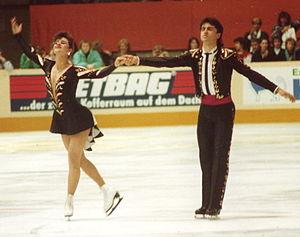
Paul Duchesnay, né le 30 juillet 1961 à Metz en Lorraine, est un patineur artistique français et canadien. Il a patiné en danse sur glace avec sa sœur Isabelle Duchesnay, d'abord pour le Canada puis pour la France. Avec sa sœur, ils ont été champions du monde en 1991 à Munich et vice-champions olympiques aux jeux d'Albertville en 1992.
Cette page concerne les événements qui se sont produits durant l'année 1961 en Lorraine.
Isabelle Duchesnay est une patineuse artistique française et canadienne. Elle a patiné en danse sur glace avec son frère Paul Duchesnay, d'abord pour le Canada puis pour la France. Avec son frère, ils ont été champions du monde en 1991 à Munich et vice-champions olympiques aux jeux d'Albertville en 1992.